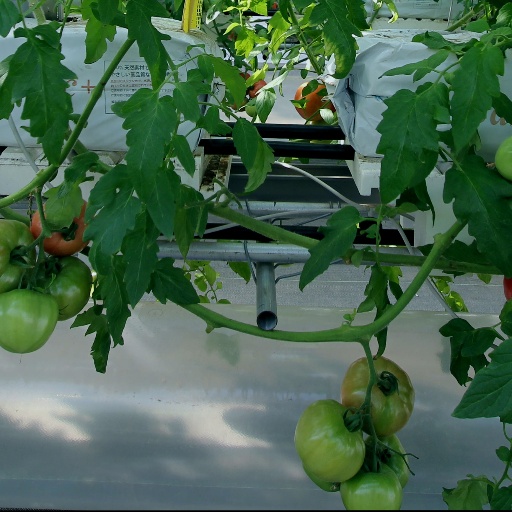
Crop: tomato